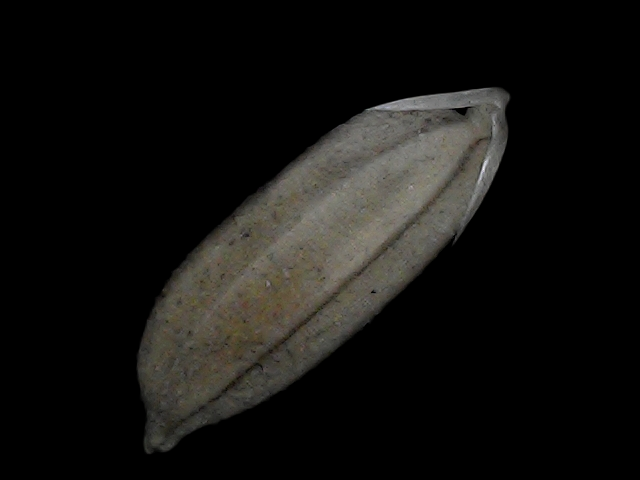
Rice variety: Bd72